The Abbey (Daytona Beach, Florida)

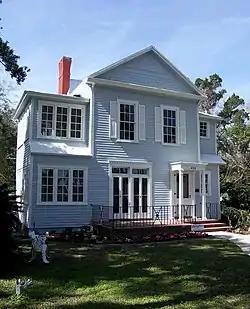

The Abbey (also known as Thompson's General Store or Rhodes House) is a historic site in Daytona Beach, Florida, United States. It is located at 426 South Beach Street. On April 9, 1987, it was added to the U.S. National Register of Historic Places.